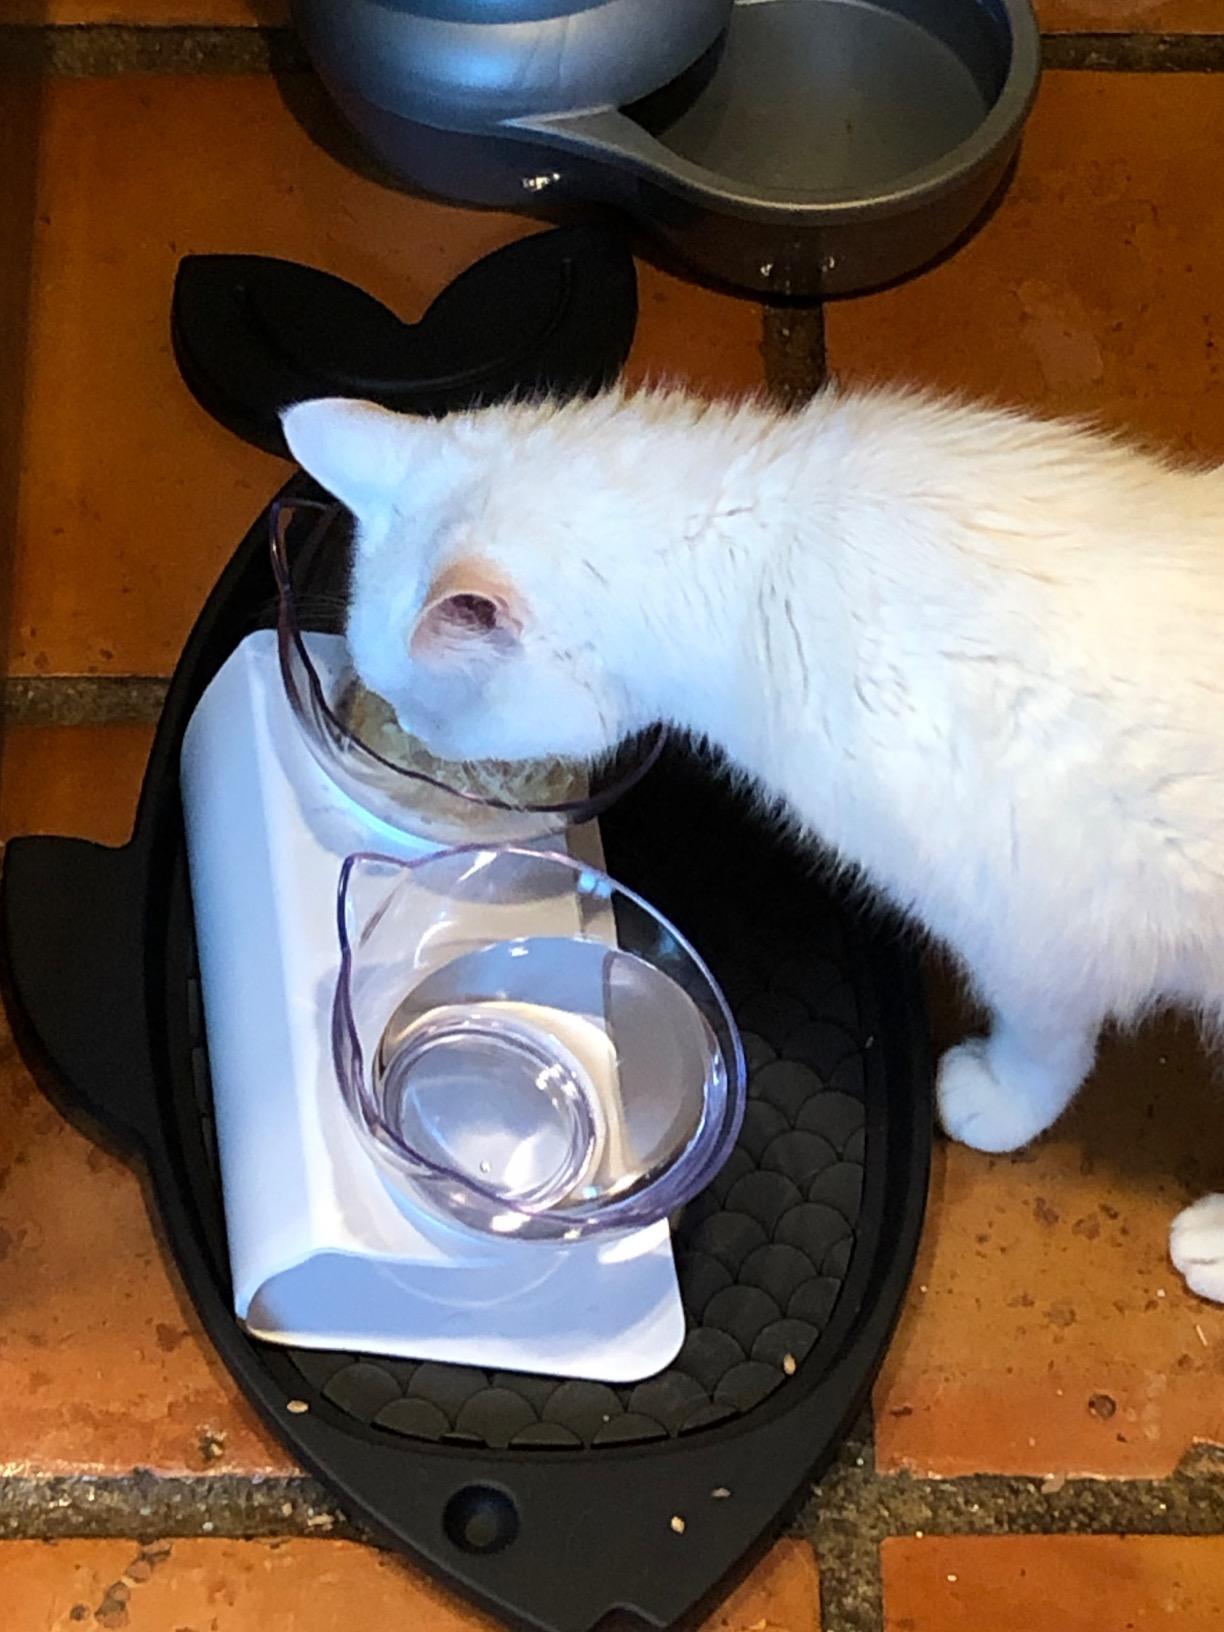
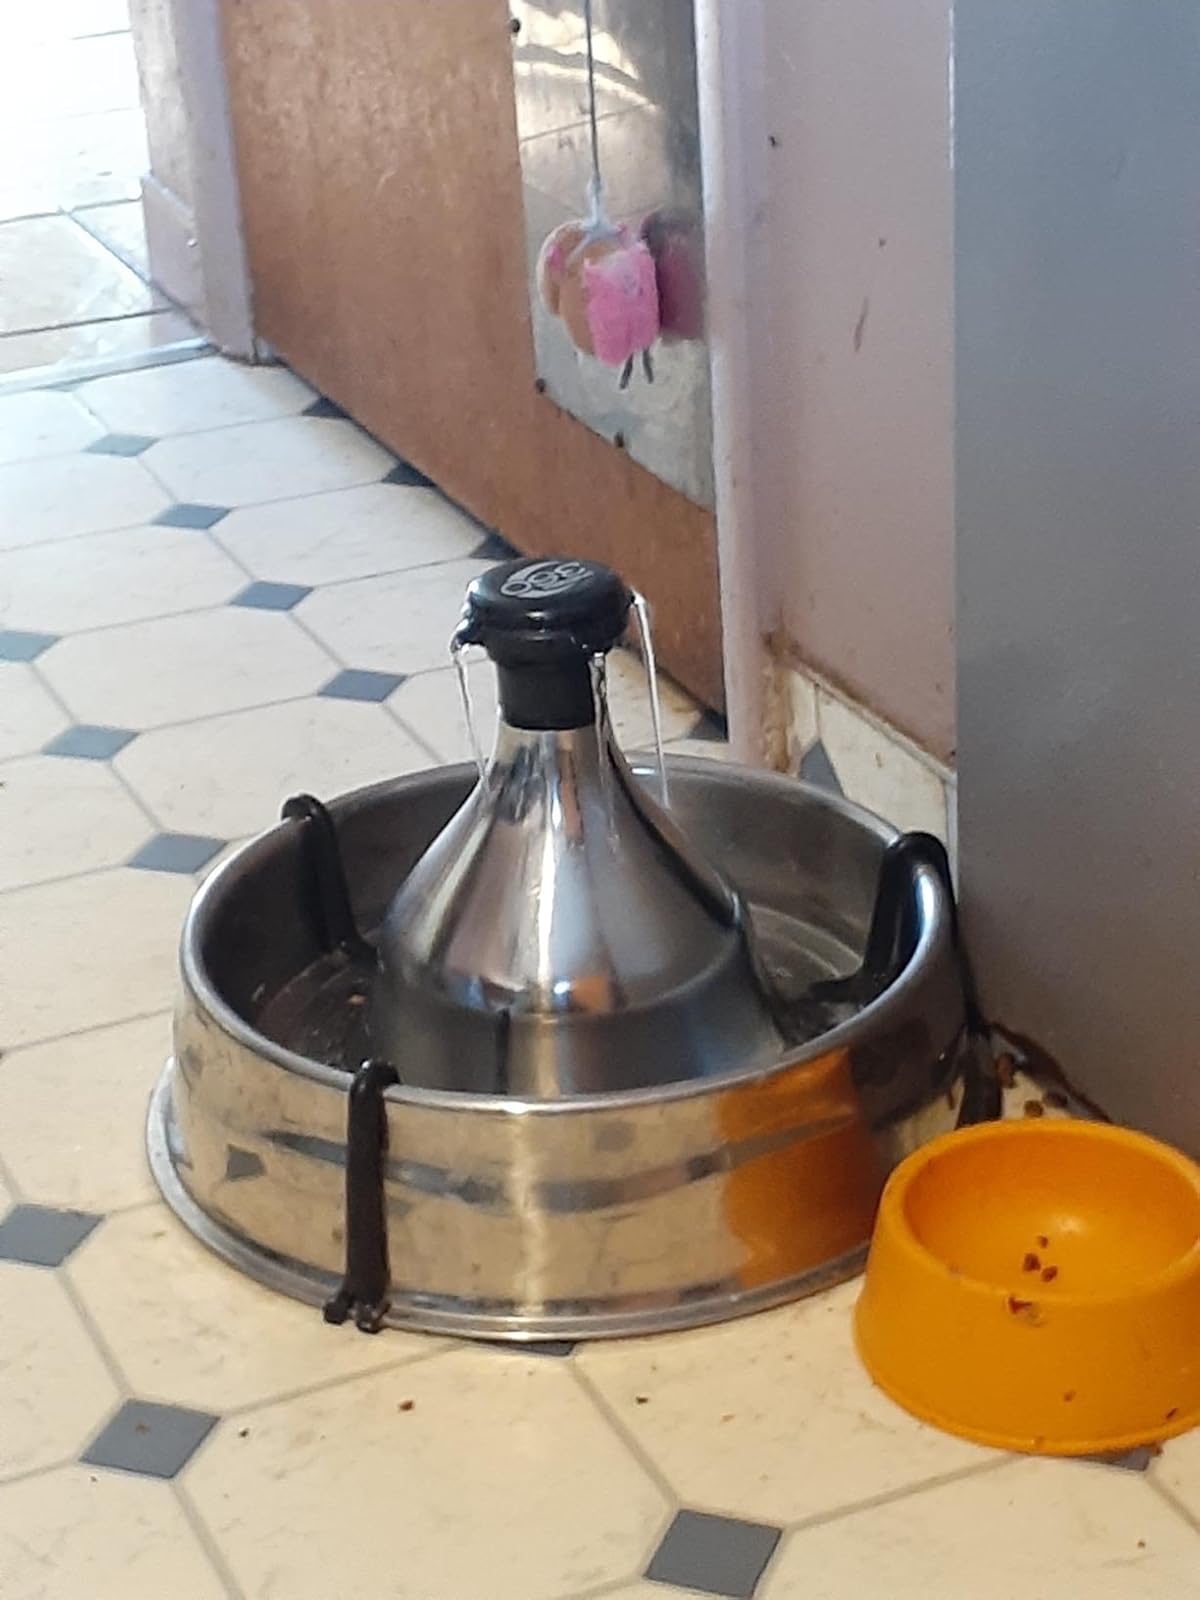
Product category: items_bowl
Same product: no